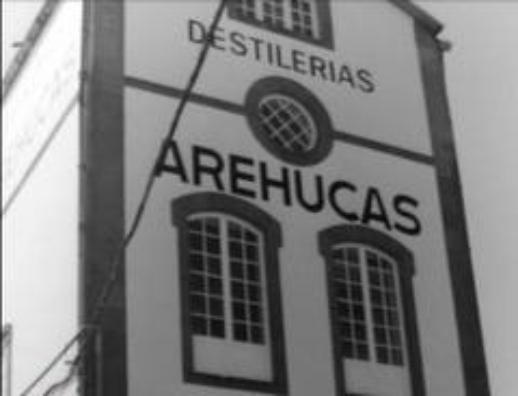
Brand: Arehucas
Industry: Food